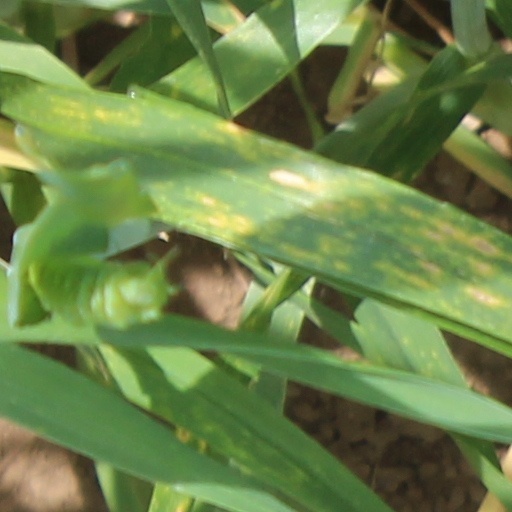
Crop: wheat